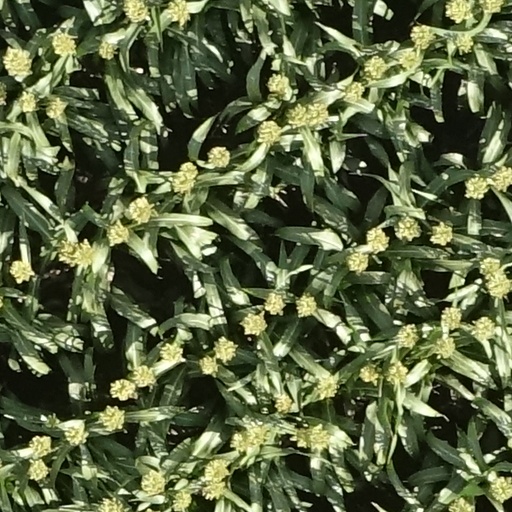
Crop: sorghum